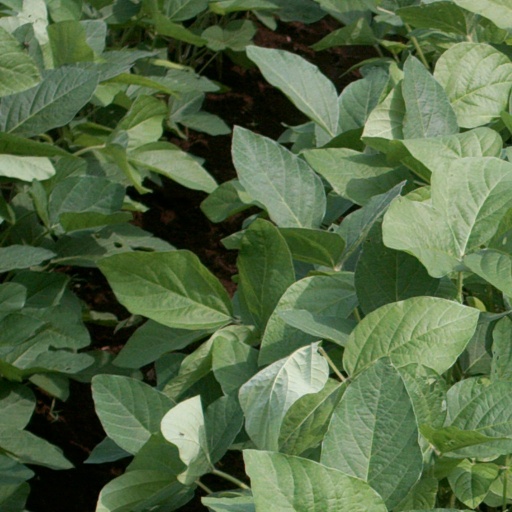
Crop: soybean